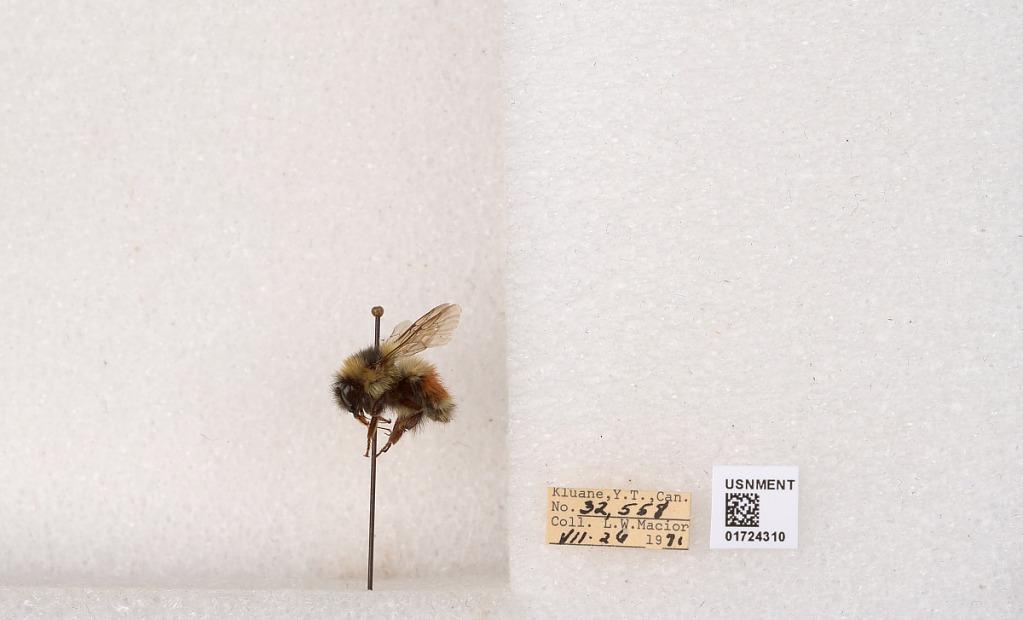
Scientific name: Bombus (Pyrobombus) sylvicola Kirby
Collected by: L. Macior
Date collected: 1971-7-26
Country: Canada
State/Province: Yukon Territory
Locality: Kluane National Park and Reserve
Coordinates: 60.7493, -139.504